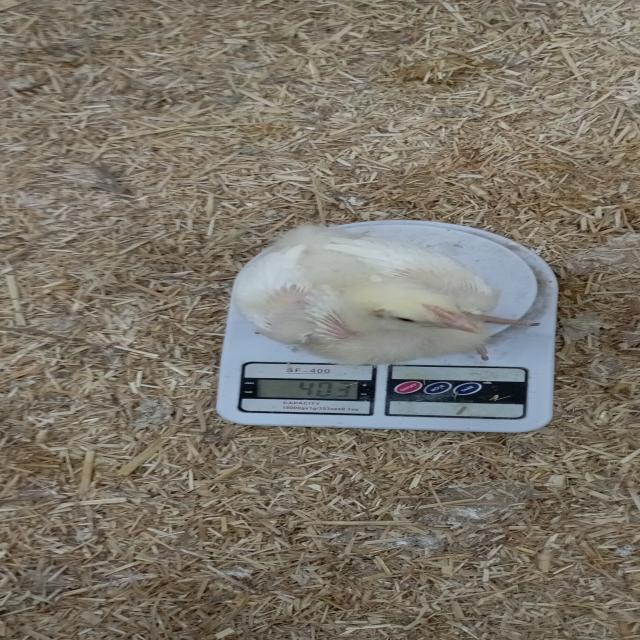
Weight: 403 g